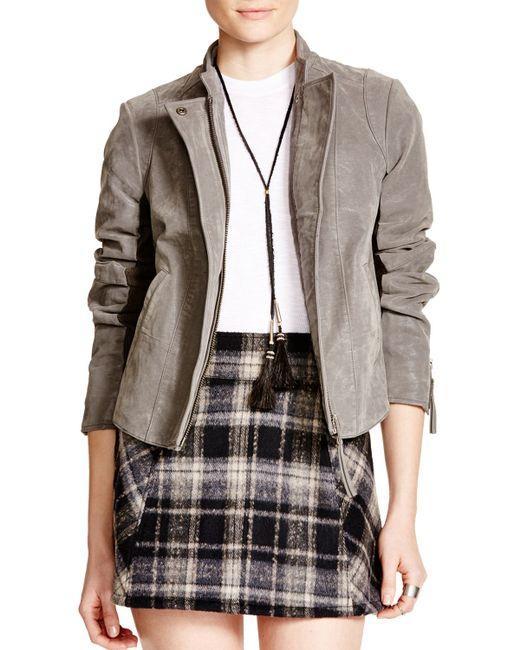
Dunkler geflochtener Minirock gepaart mit grauer Jacke, modische Kleidung